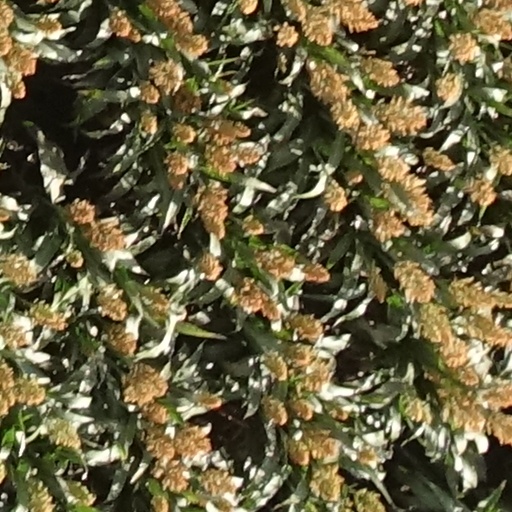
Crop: sorghum